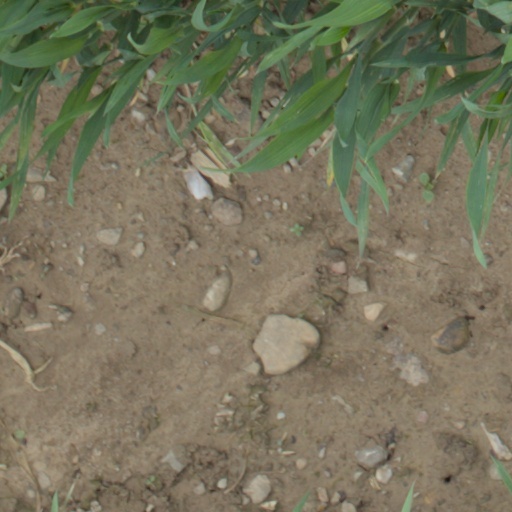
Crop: wheat